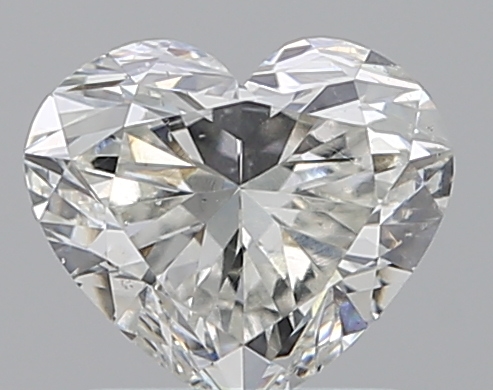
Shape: heart
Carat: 1.05
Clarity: SI1
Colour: G
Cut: EX
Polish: VG
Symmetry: VG
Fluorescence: ST
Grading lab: GIA
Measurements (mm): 6.09 x 7 x 4.07